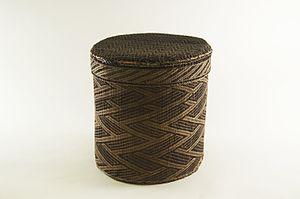
Dans le Royaume du Kongo, et ses vassaux plus tard devenus indépendants, l'art du tissage des étoffes était emblématique de la royauté et de la noblesse. Le filament grossier provenant des frondes des feuilles du palmier raphia servait de fondement aux arts du tissage Kongo. Ce matériel a imposé des contraintes qui ont été surmontées pour produire des formats et des structures textiles variés et ingénieux. La pièce d’étoffe en raphia servait aussi de monnaie.